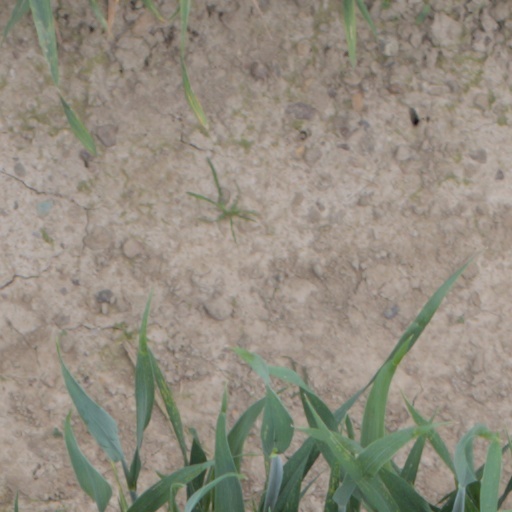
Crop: wheat